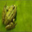
Label: frog